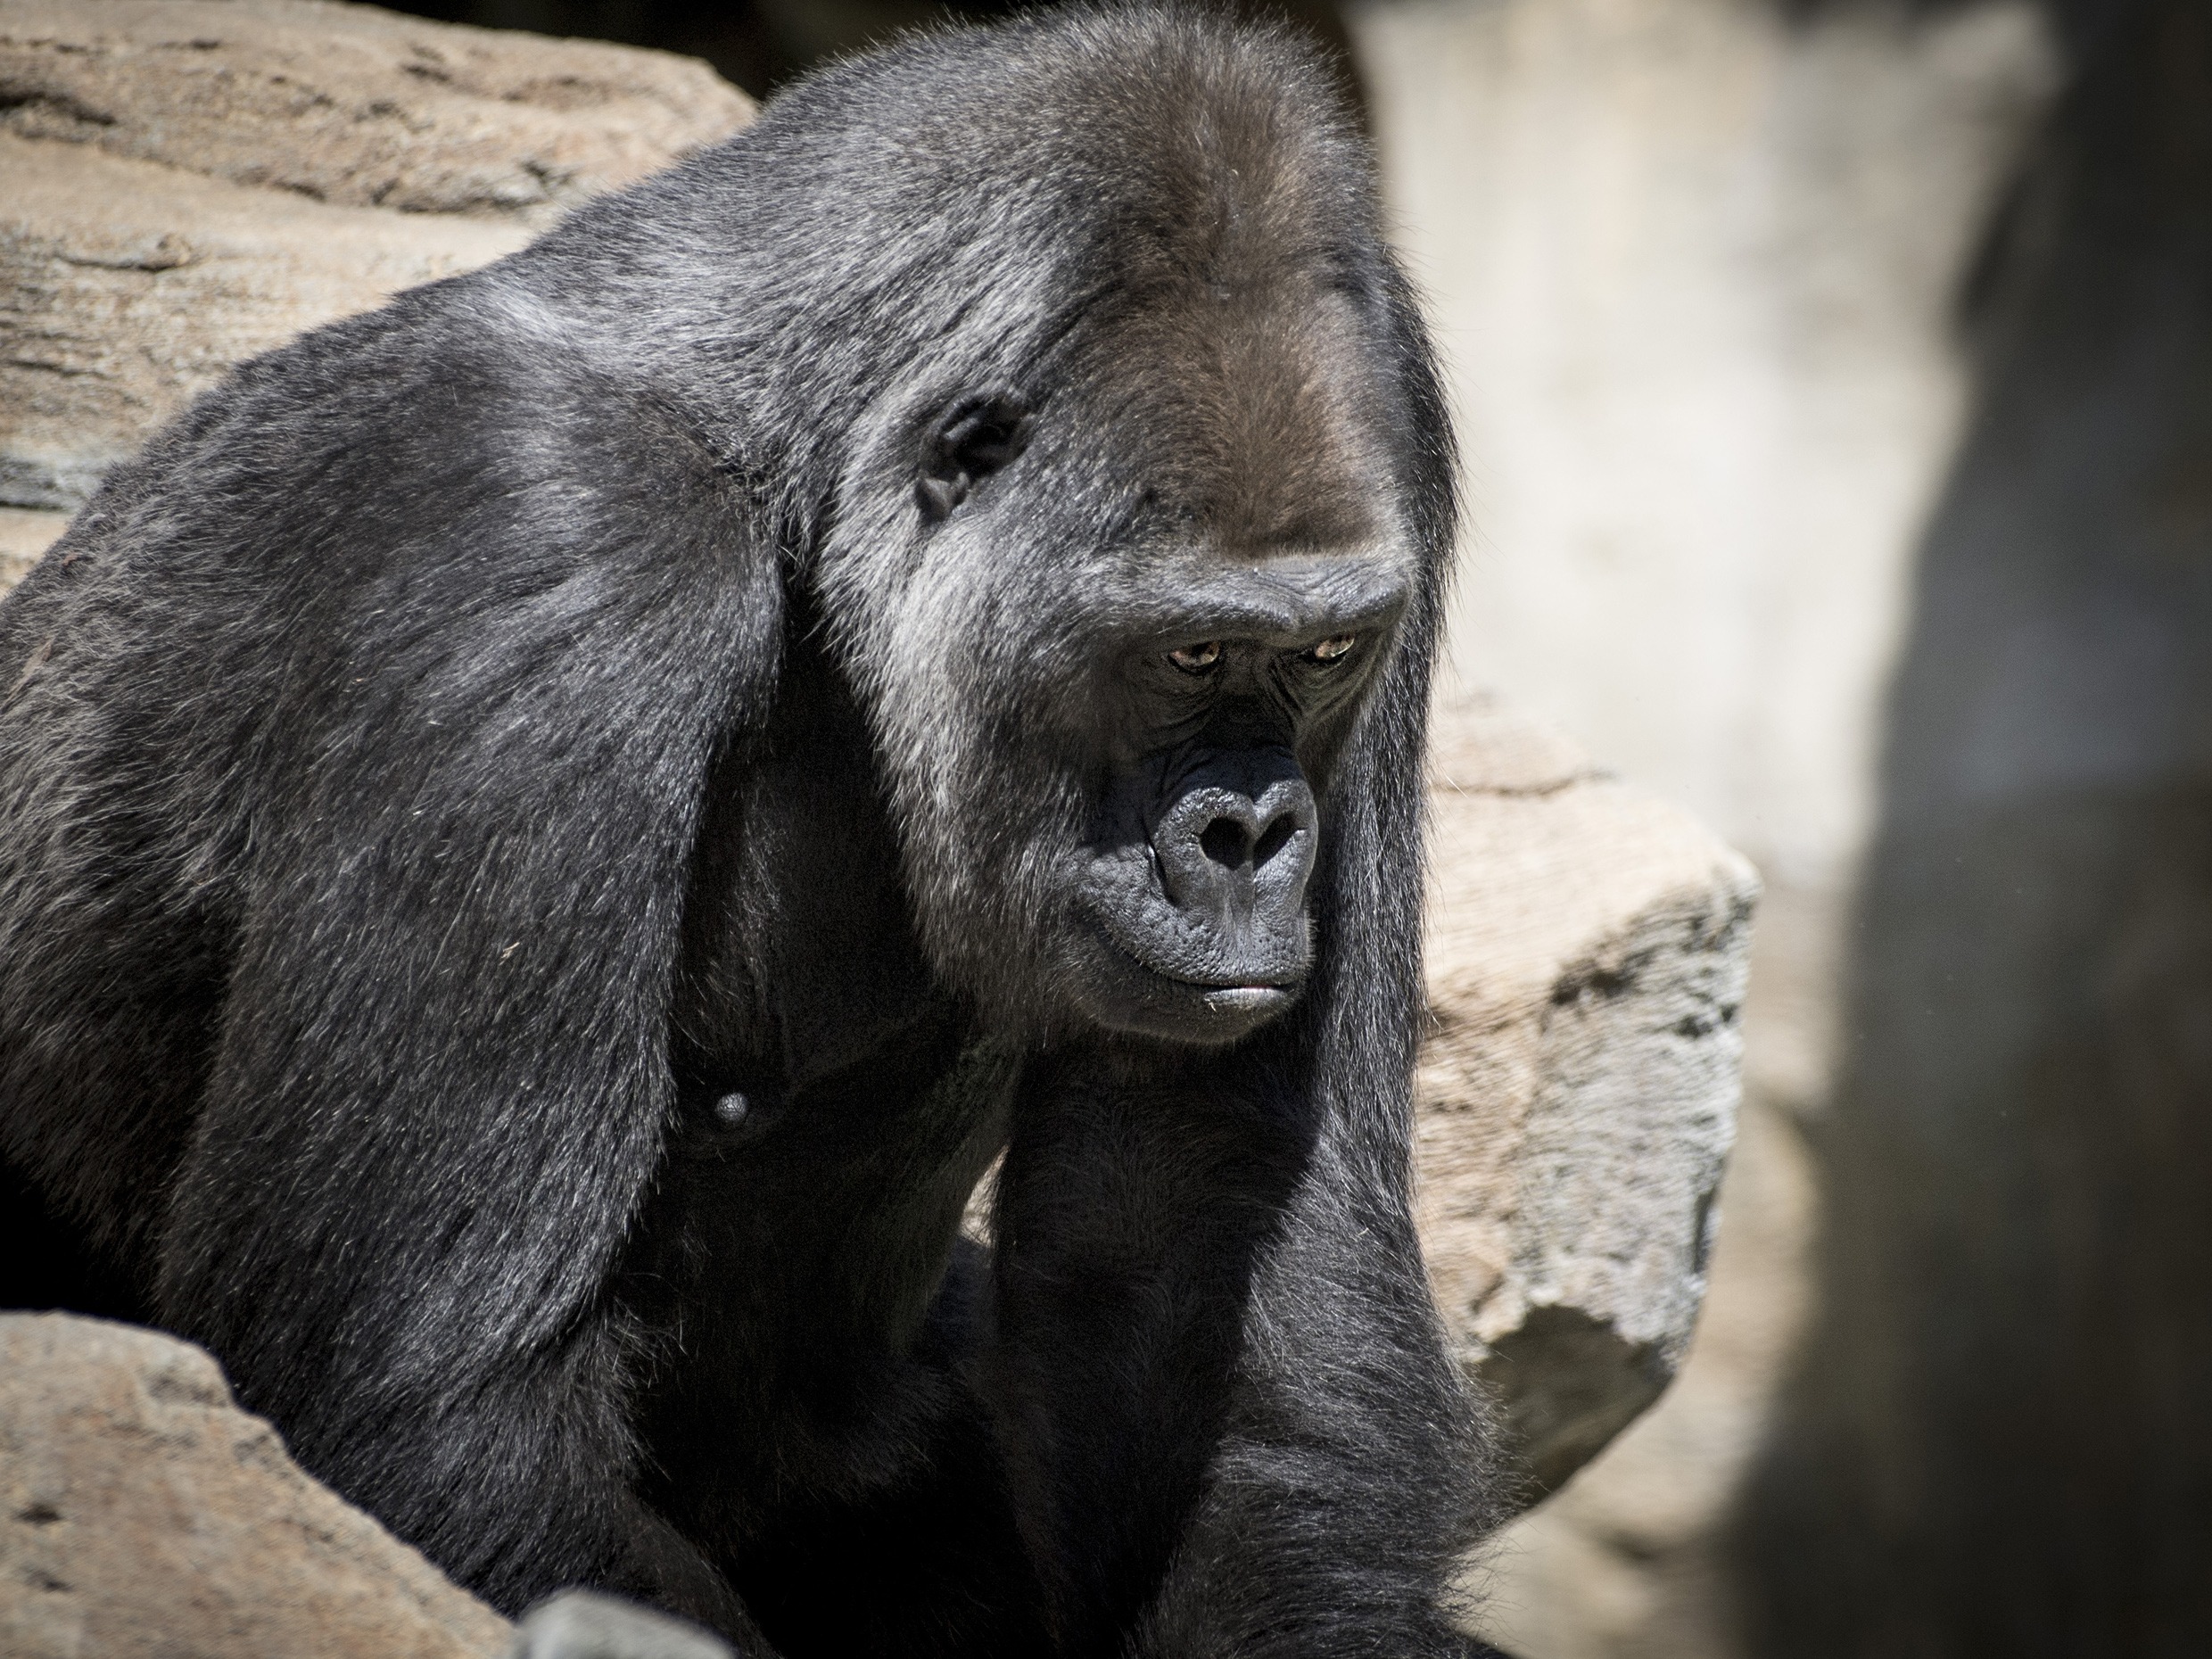
outdoor, cute, male, wildlife, zoo, fur, jungle, sitting, natural, mammal, monkey, fauna, primate, chimpanzee, shelter, captivity, society, rainforest, reserve, furry, hairy, vertebrate, conservation, habitat, cuddly, species, safari, apes, caged, intelligent, western gorilla, great ape, common chimpanzee, gorila